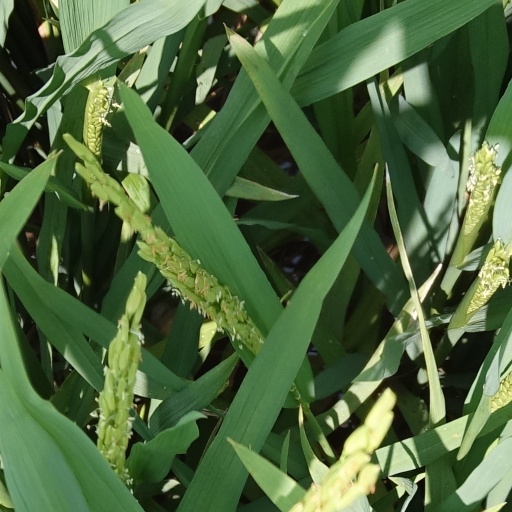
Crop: rice